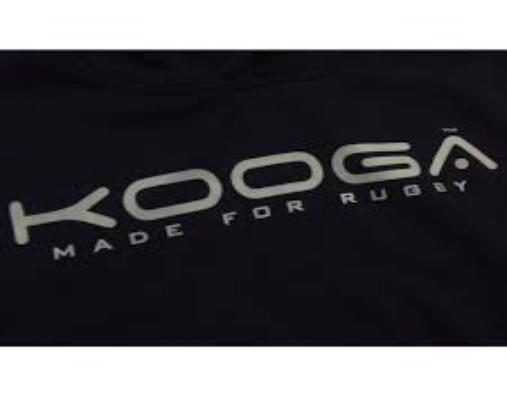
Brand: KooGa
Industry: Clothes